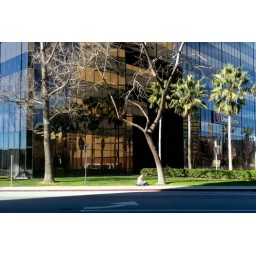
Central San Jose. It was very quiet, but this one woman was sitting patiently by the glass buildings.